Ingebjørg Godskesen

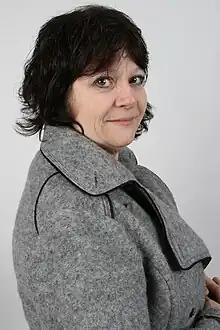
Ingebjørg Amanda Godskesen

Ingebjørg Amanda Godskesen (born 26 May 1957) is a Norwegian politician who represented the Progress Party until 2017. She was a member of the Storting from 2013 to 2017.